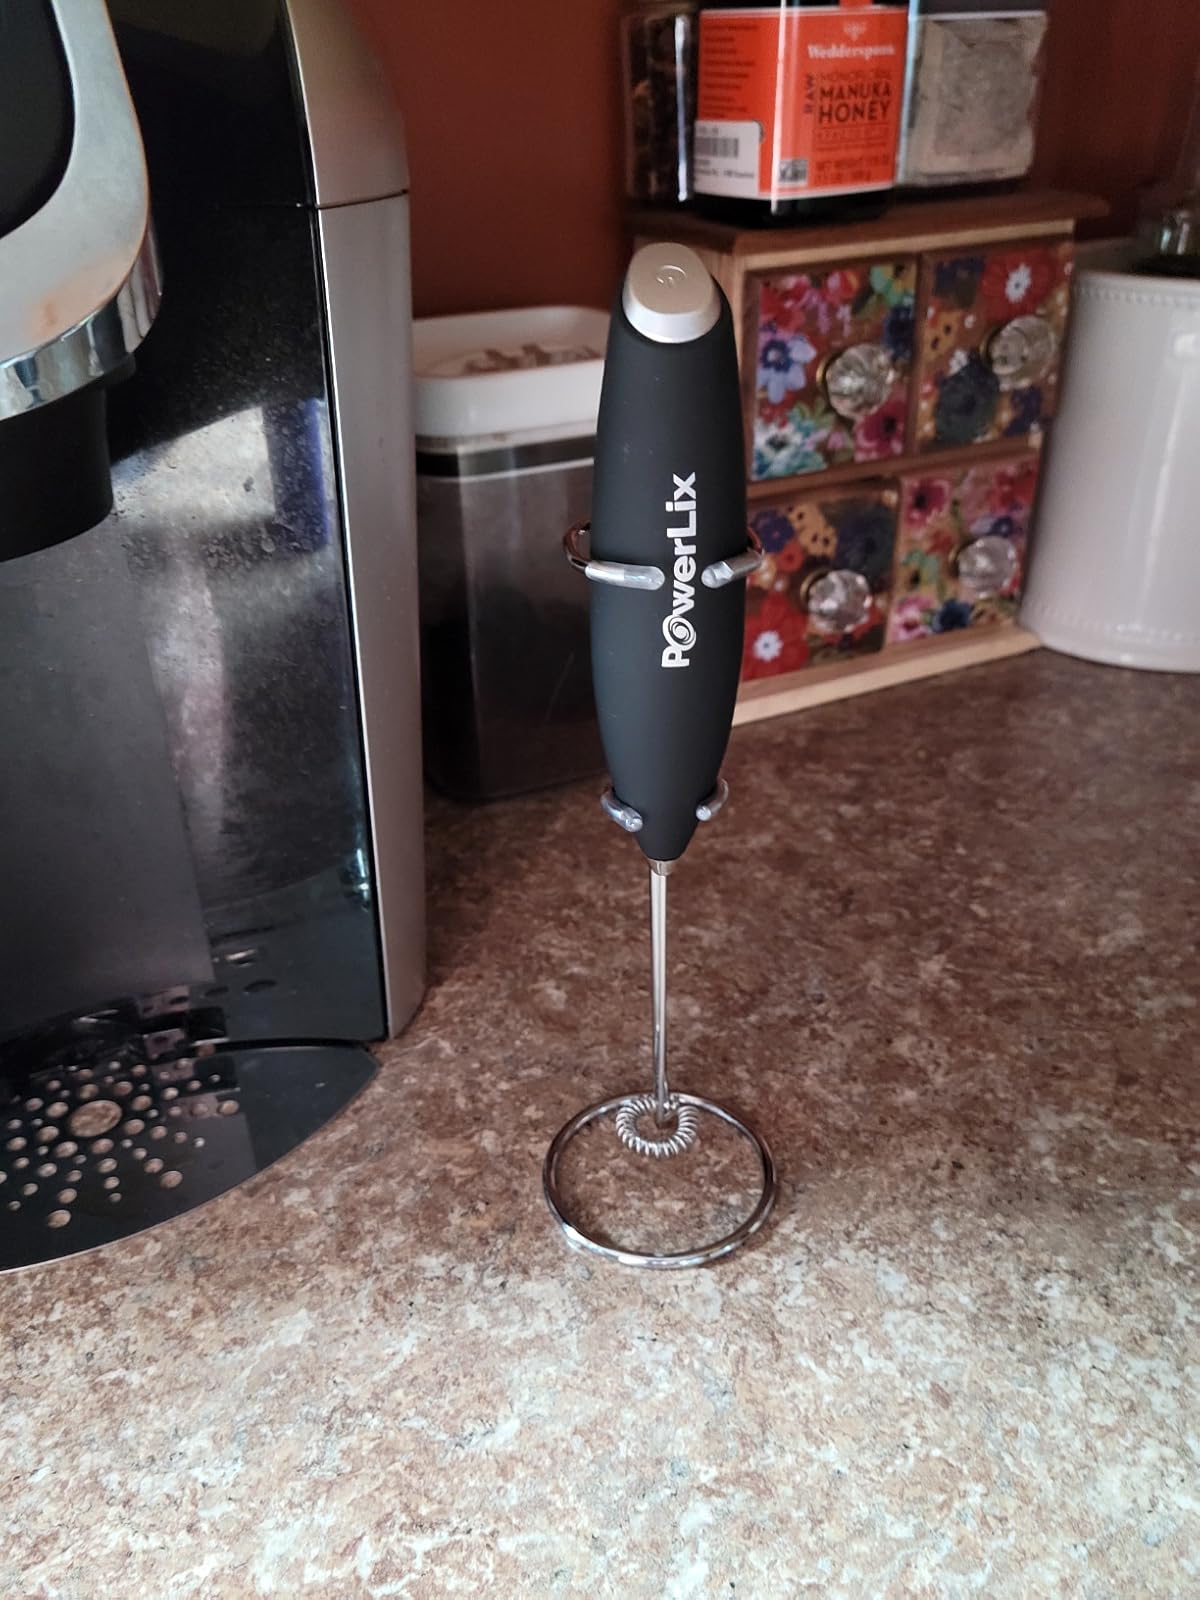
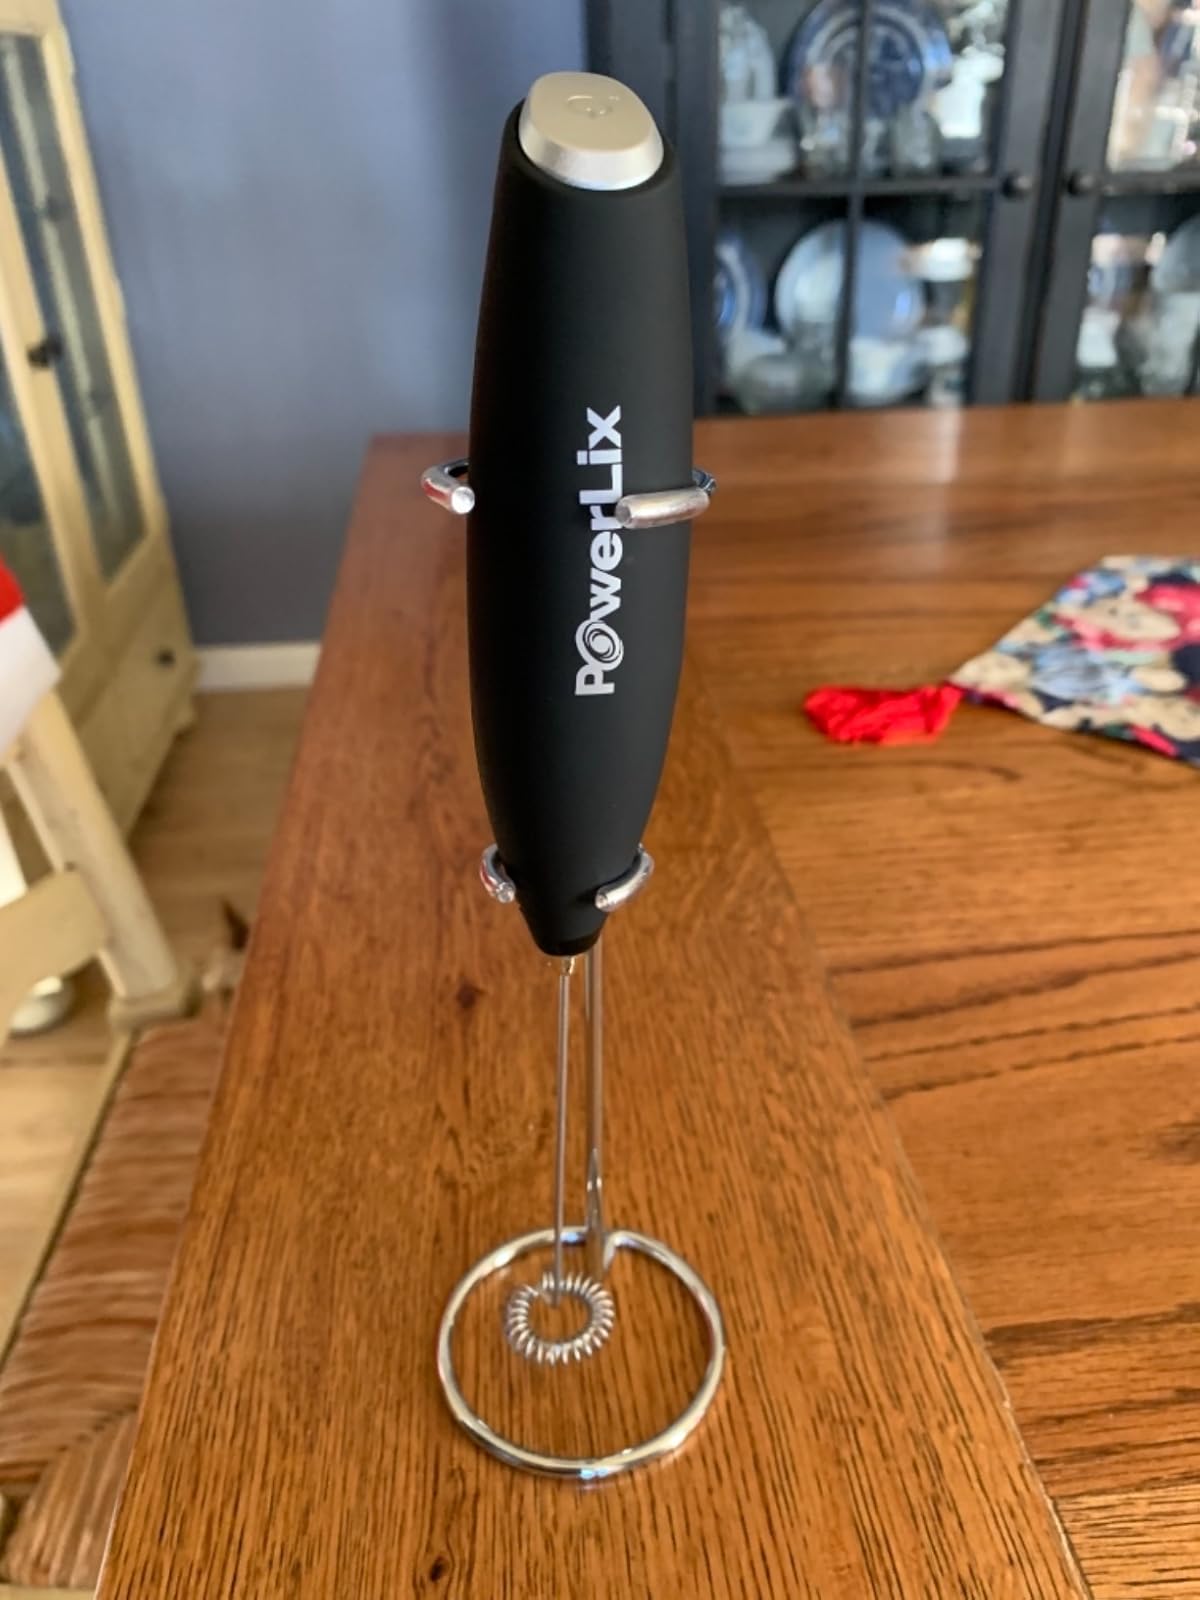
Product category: items_mixer
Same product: yes